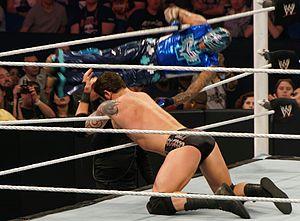
Óscar Gutiérrez Rubio, plus connu sous le nom de Rey Mysterio, né le 11 décembre 1974 à San Diego en Californie, est un catcheur américain d'origine mexicaine connu pour son travail à la World Championship Wrestling de 1996 à 2001 et à la World Wrestling Entertainment entre 2002 et 2015. Après une absence de trois ans, il signe son retour à la WWE en 2018, dans la division SmackDown Live. Il travaille actuellement dans la division Raw. Il a également travaillé dans la fédération mexicaine Asistencia Asesoría y Administración et aussi à la Lucha Underground. Il est souvent considéré comme le meilleur luchador de tous les temps et est souvent cité comme étant le catcheur américain d'origine mexicaine qui a fait émerger le style de catch mexicain aux États-Unis durant les années 1990